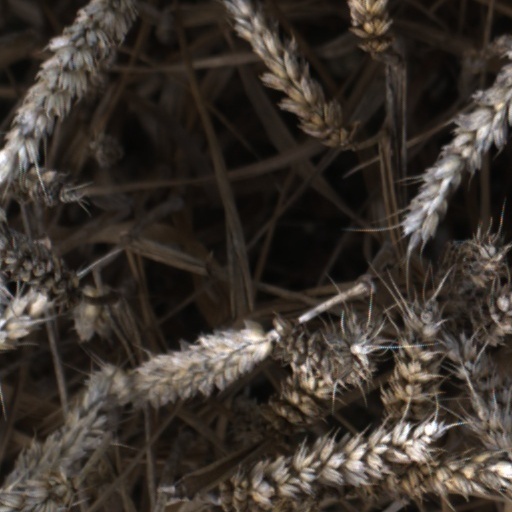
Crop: wheat